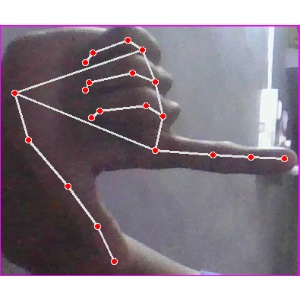
अक्षर: ख